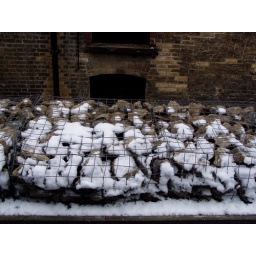
caged wall by Ben Pimlott building in snow